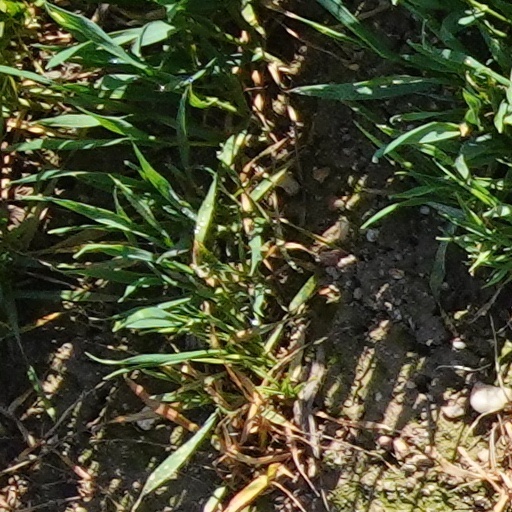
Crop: wheat